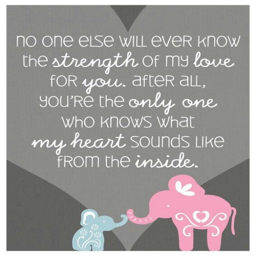
my heart from the inside